Rectifier

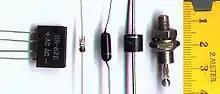
A variety of silicon diodes of different current ratings. At left is a bridge rectifier. On the 3 center diodes, a painted band identifies the cathode terminal

Silicon diodes are the most widely used rectifiers for lower voltages and powers, and have largely replaced other rectifiers. Due to their substantially lower forward voltage (0.3V versus 0.7V for silicon diodes) germanium diodes have an inherent advantage over silicon diodes in low voltage circuits.